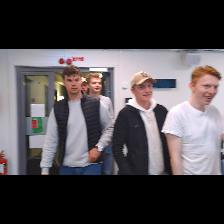
Label: Human